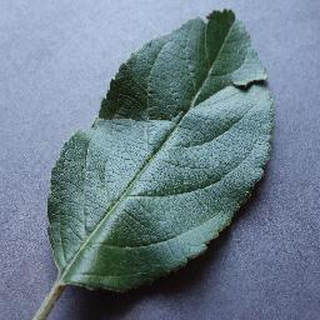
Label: healthy_apple